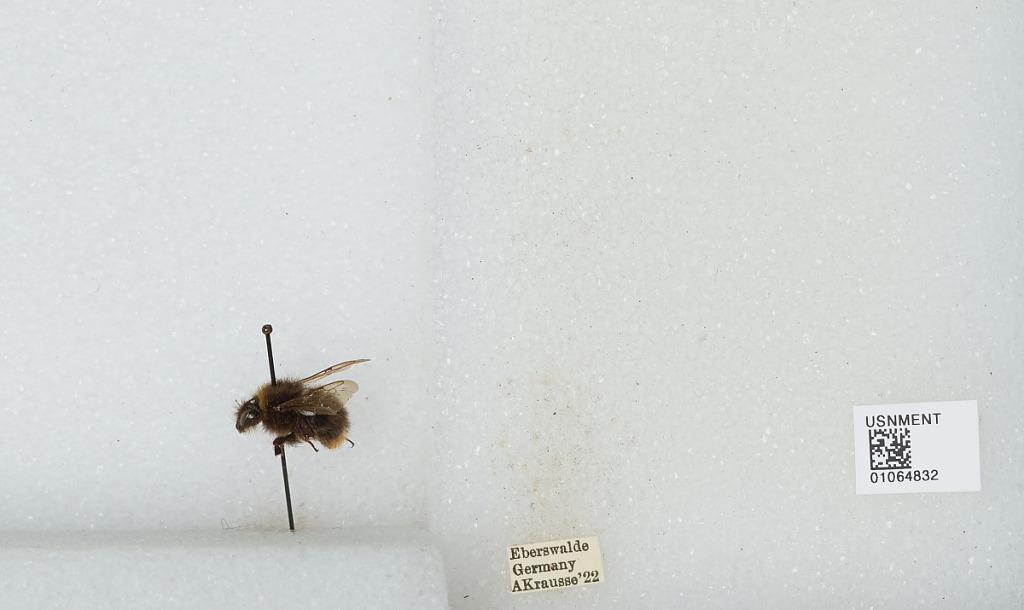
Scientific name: Bombus sp.
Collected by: A. Krausse
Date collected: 1922--
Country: Germany
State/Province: Brandenburg
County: Barnim
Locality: Eberswalde
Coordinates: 52.8356, 13.8182